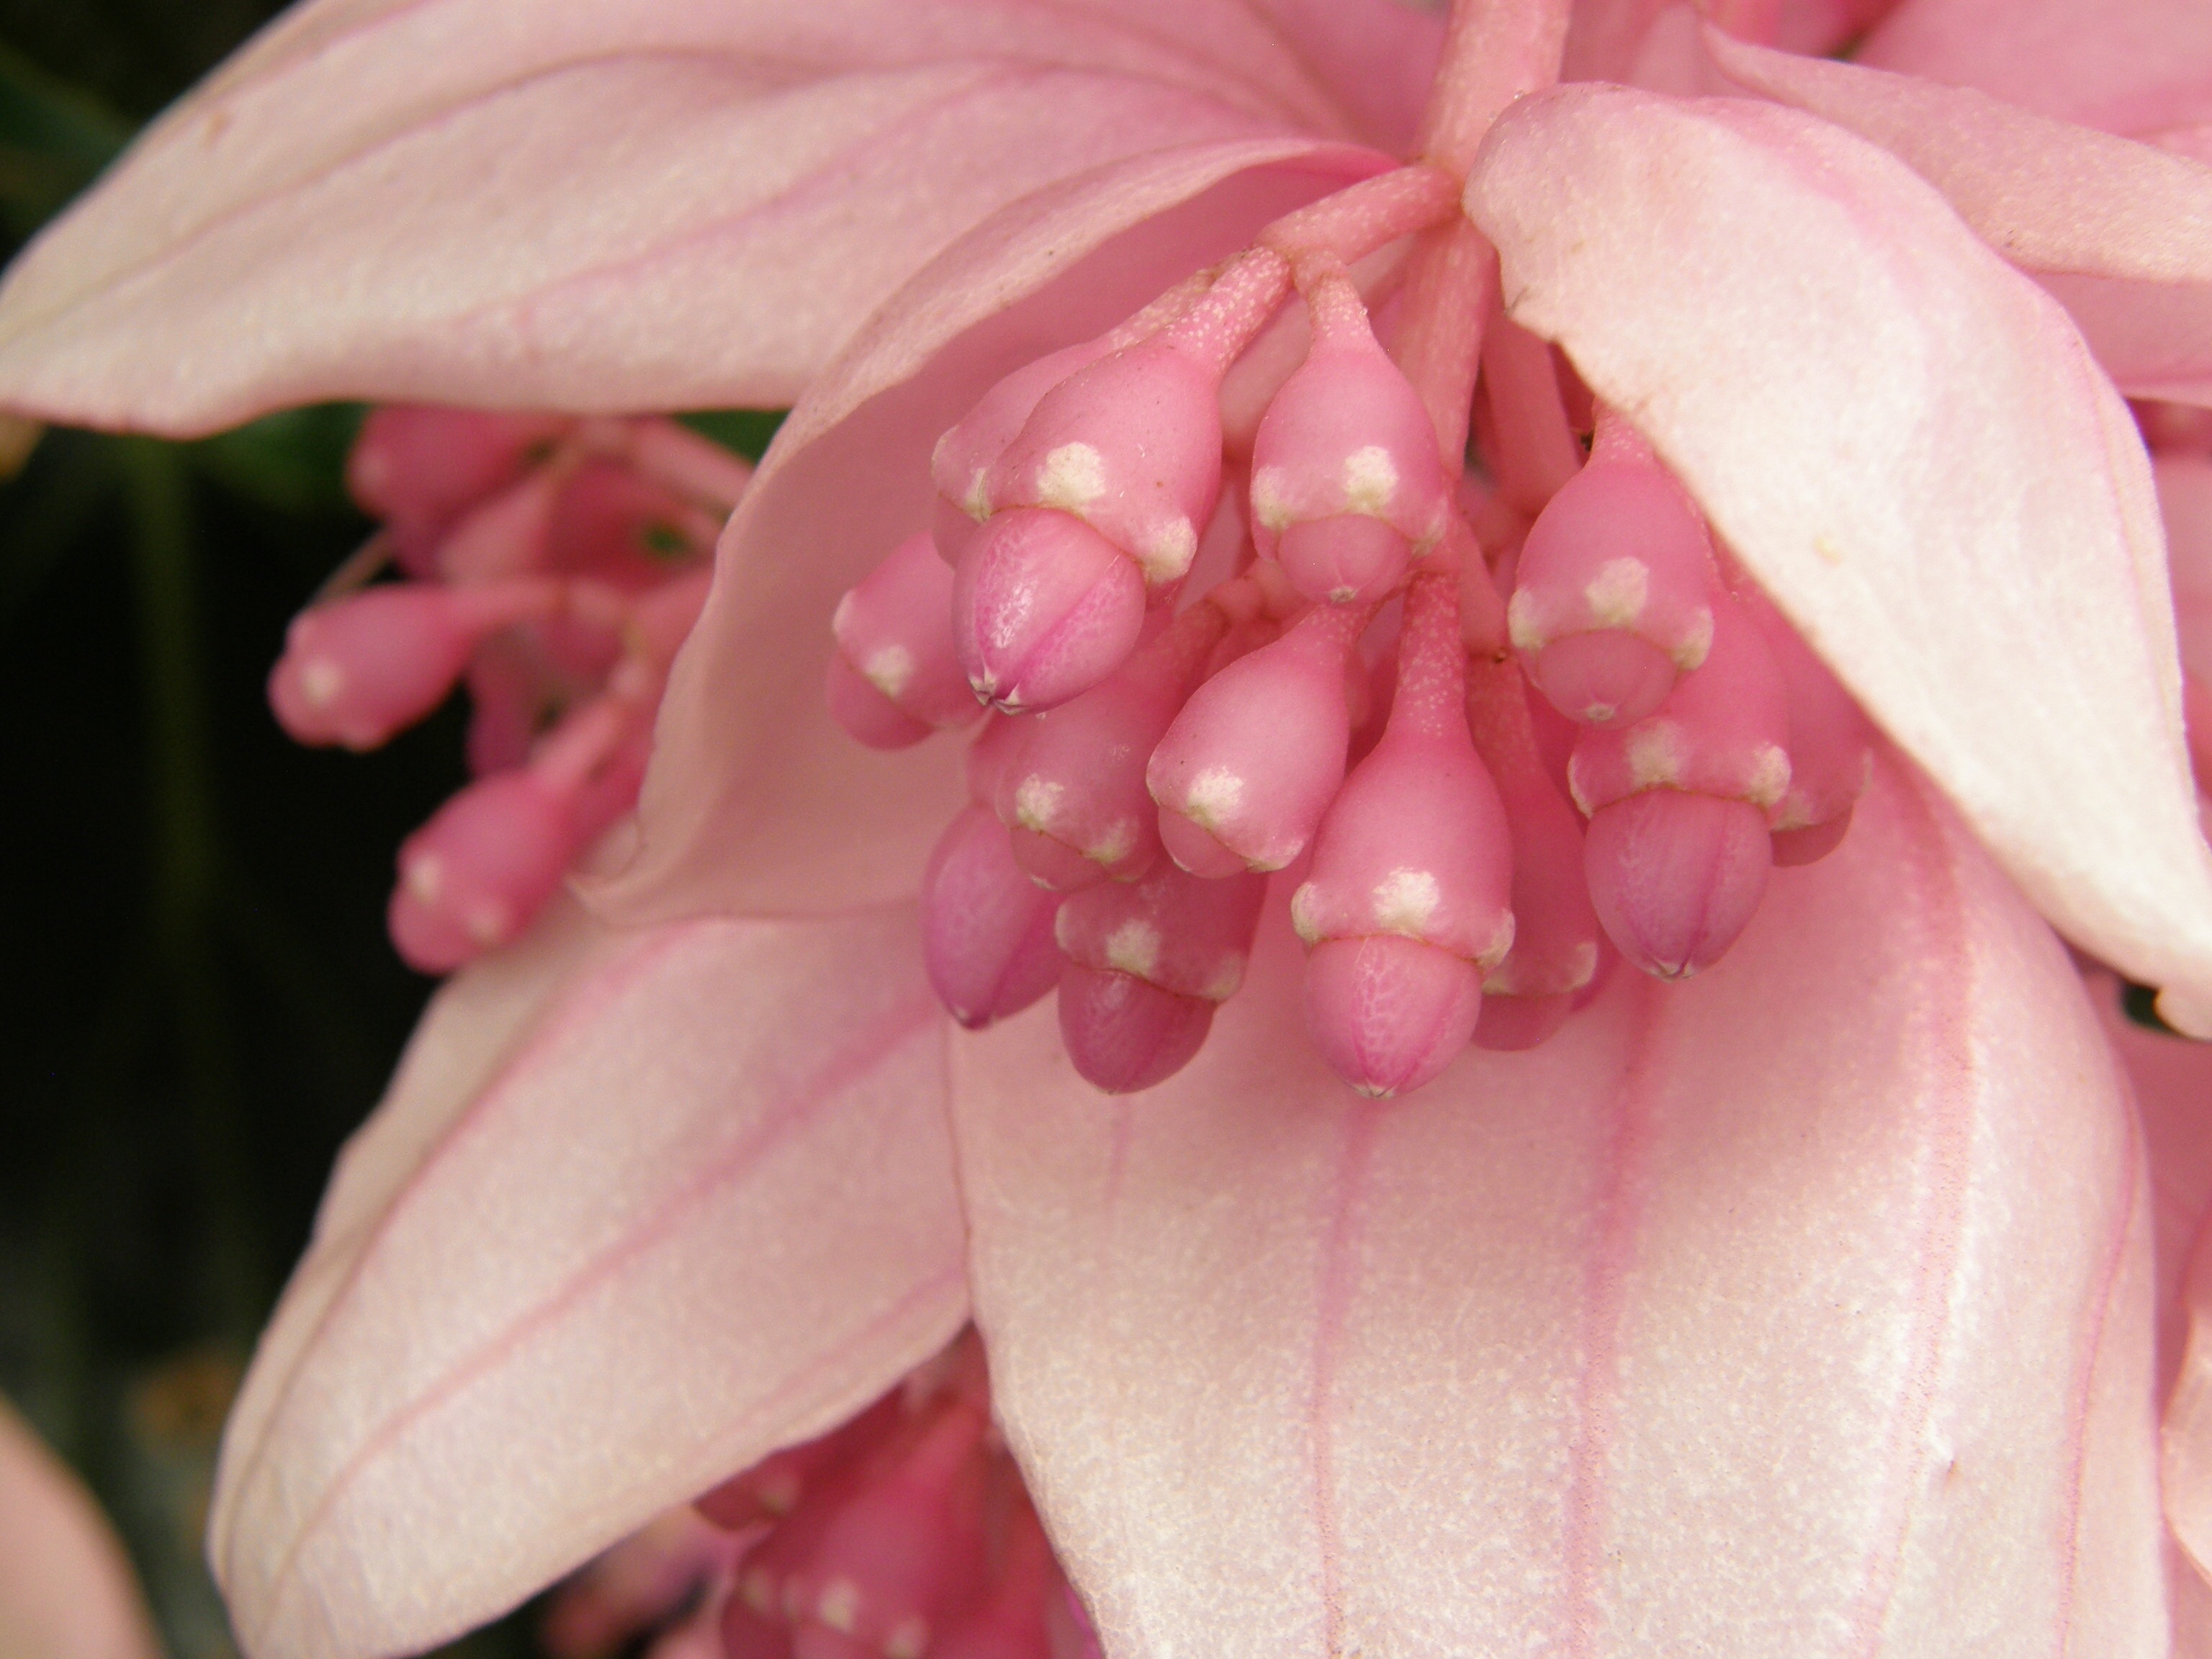
blossom, plant, flower, petal, botany, pink, flora, close up, flowering, macro photography, flowering plant, exotica, land plant, the botanical garden